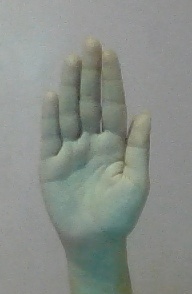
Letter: seen